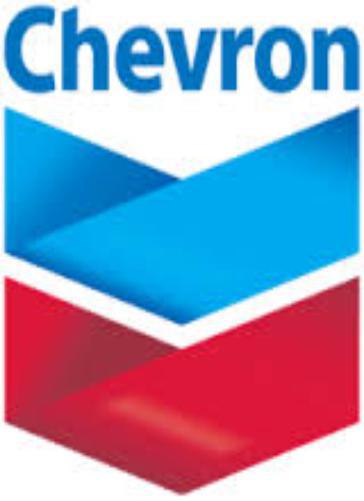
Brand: Chevron
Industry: Transportation